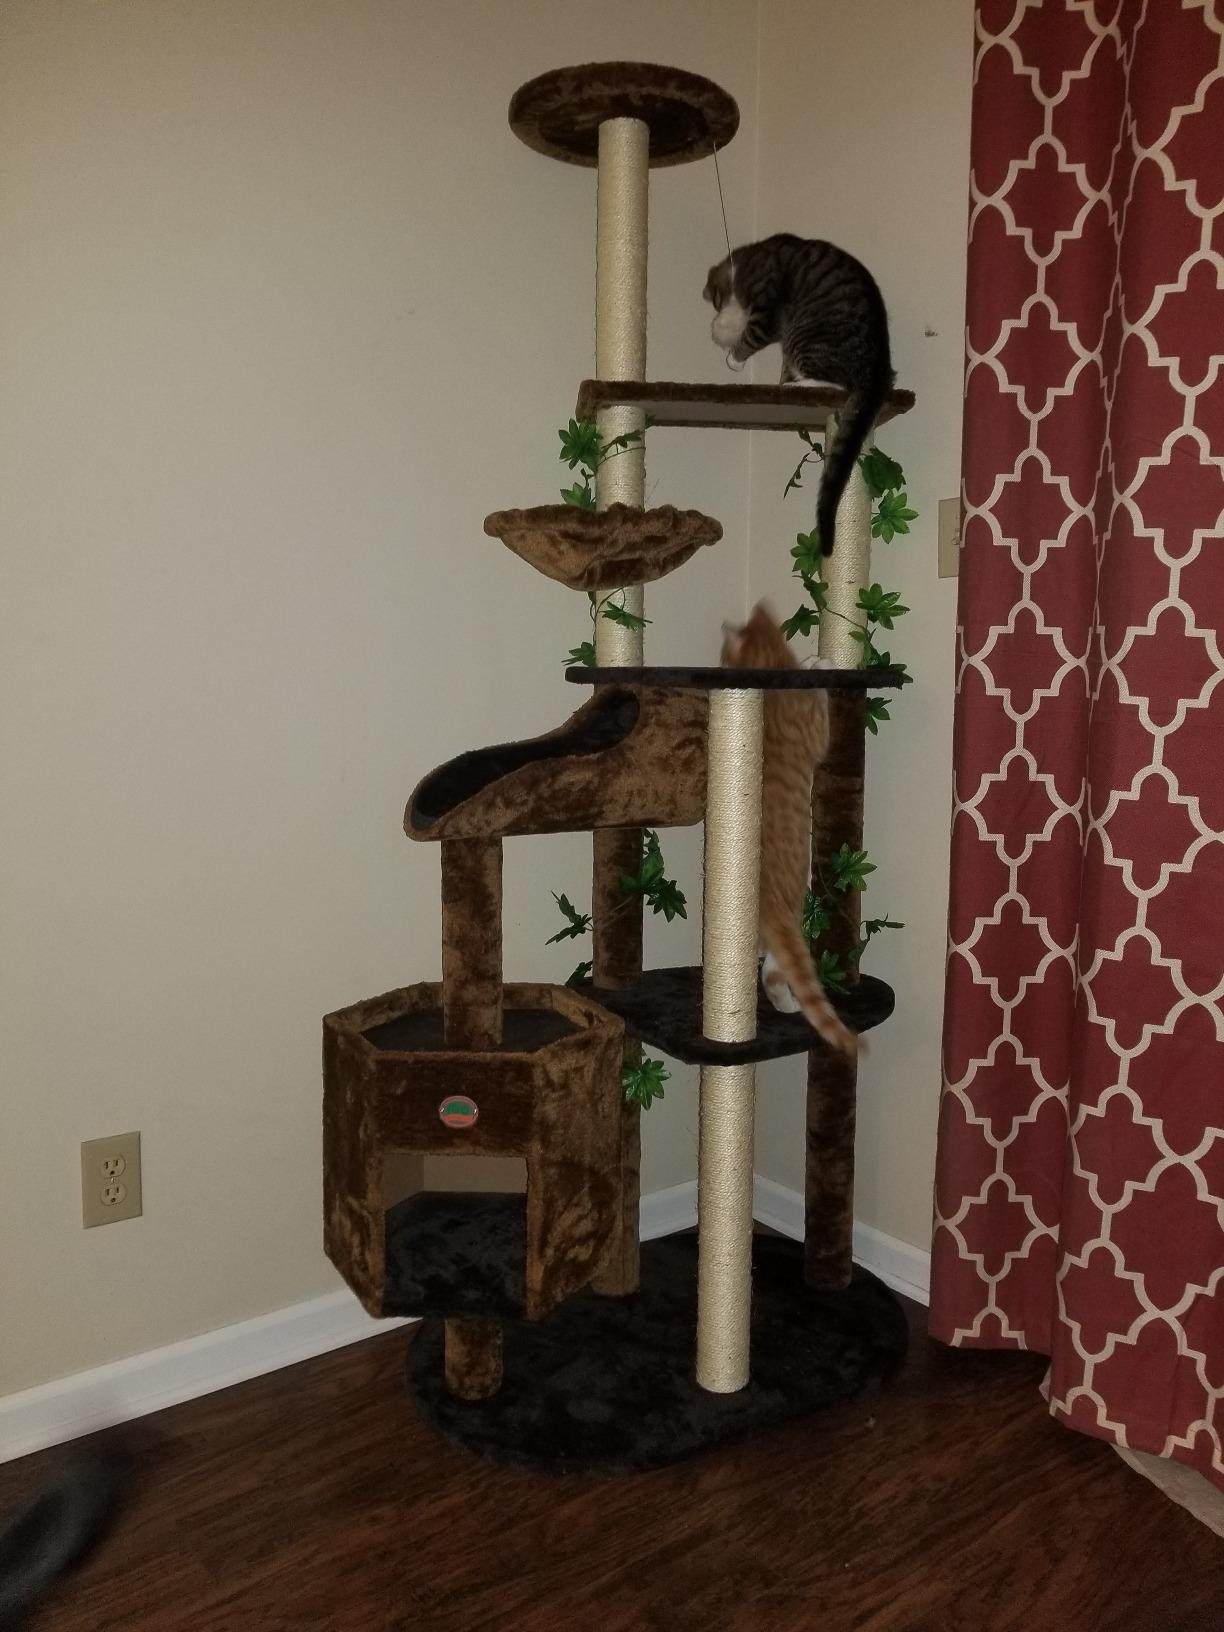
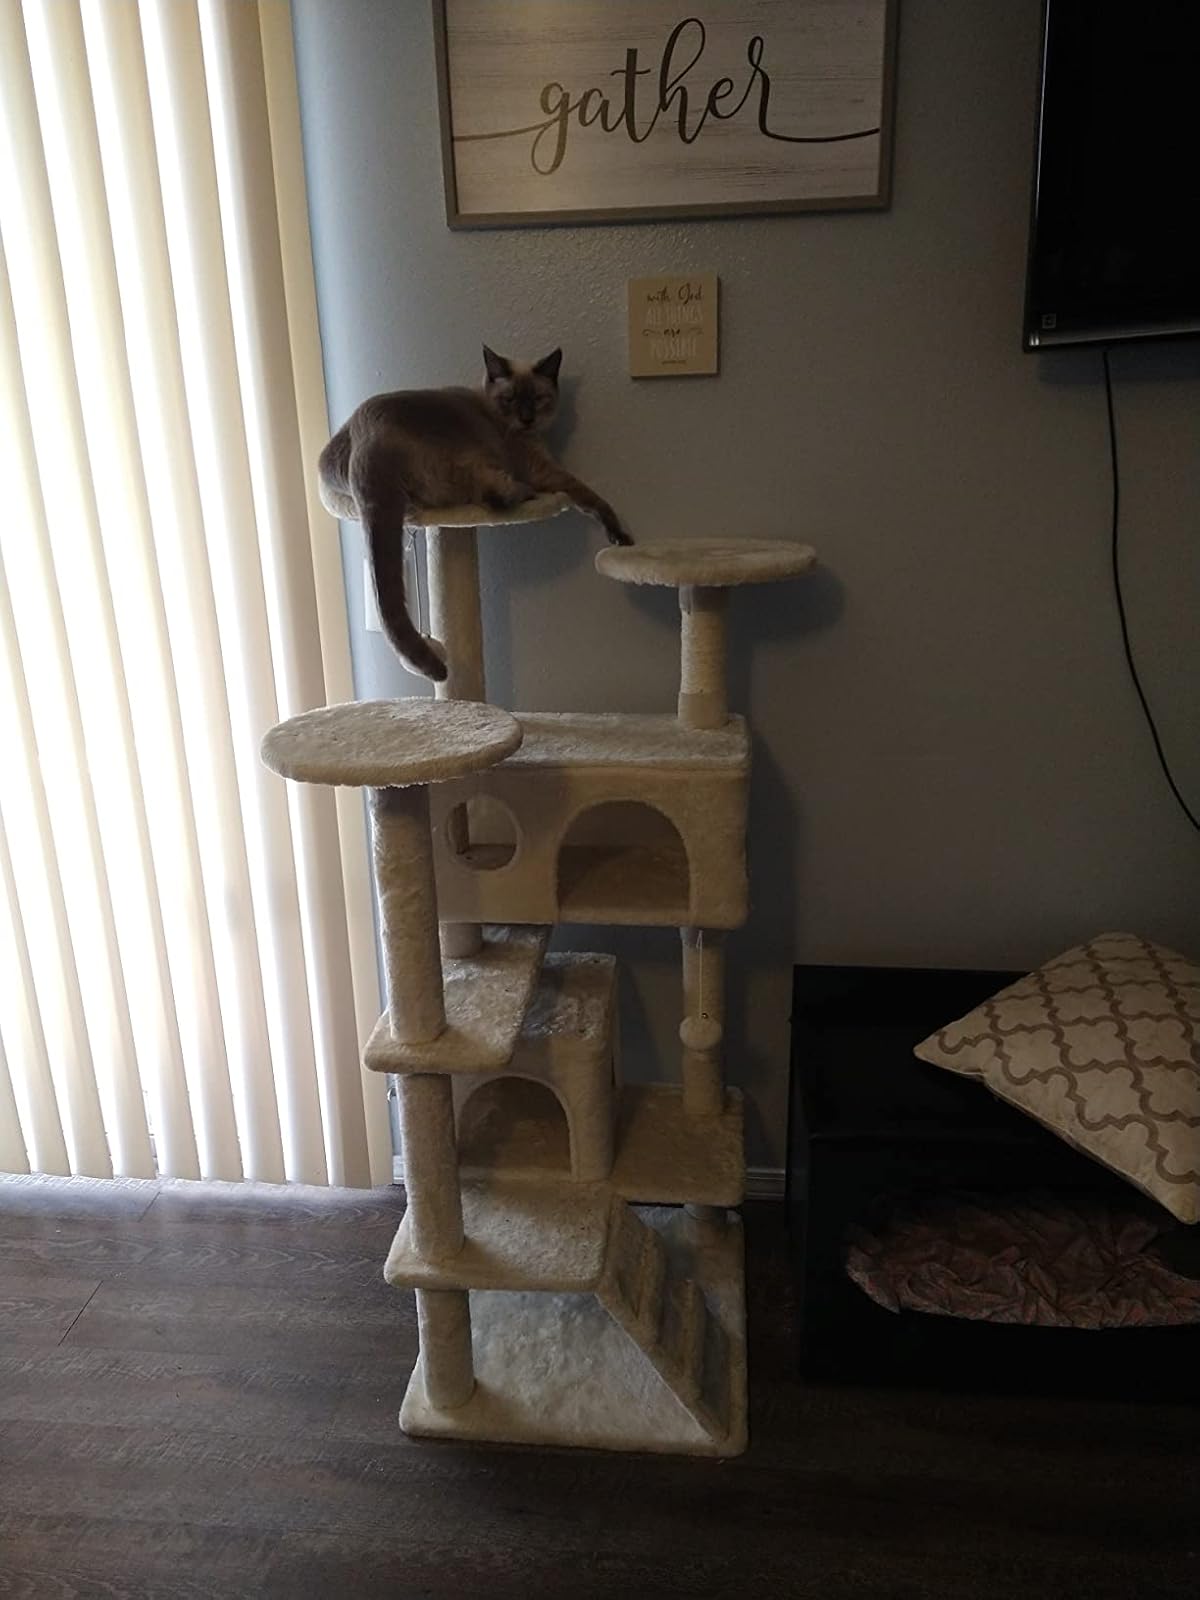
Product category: items_cat tree
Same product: no